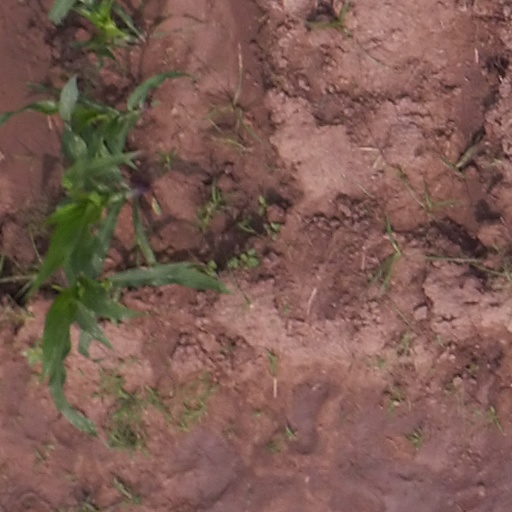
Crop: maize; corn